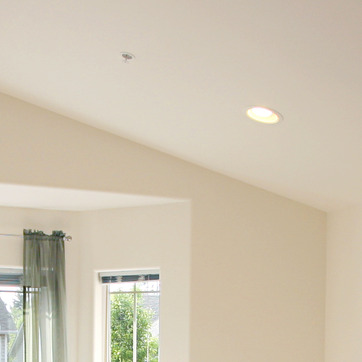
Material: painted